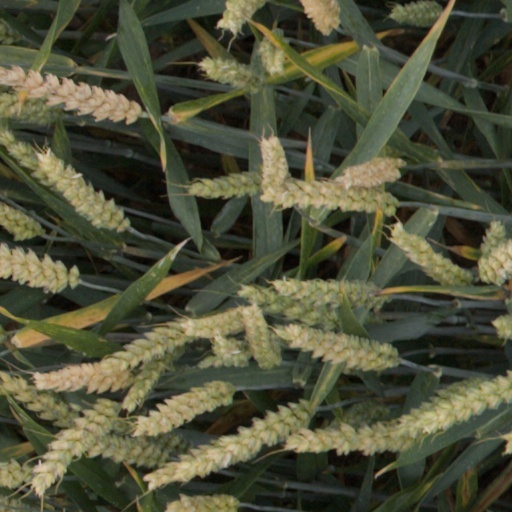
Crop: wheat